Big K.R.I.T.

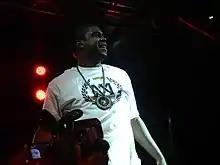
Scott at Clark Atlanta's Homecoming in 2011.

In early 2011, he was featured on the cover of "XXL" as part of their annual Top Freshmen of the year, along with the likes of other rappers including Meek Mill, Cyhi the Prynce, Lil Twist, Yelawolf, Fred the Godson, Mac Miller, YG, Lil B, Kendrick Lamar and Diggy Simmons.